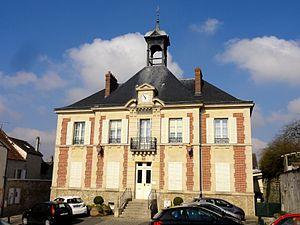
Mairie, rue de la République.
Boissy-l’Aillerie est une commune française située dans le département du Val-d'Oise, en région Île-de-France.